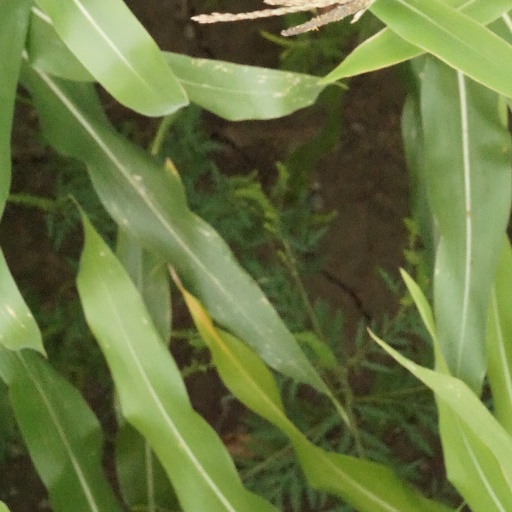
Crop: maize; corn